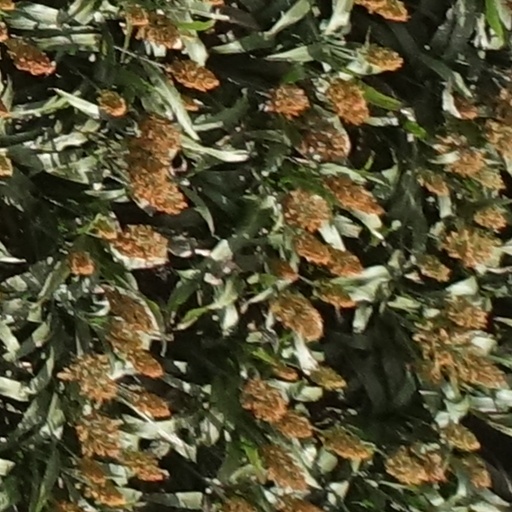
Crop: sorghum